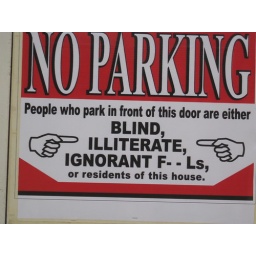
No parking sign in front of house